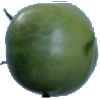
Label: Tomato not Ripened 1